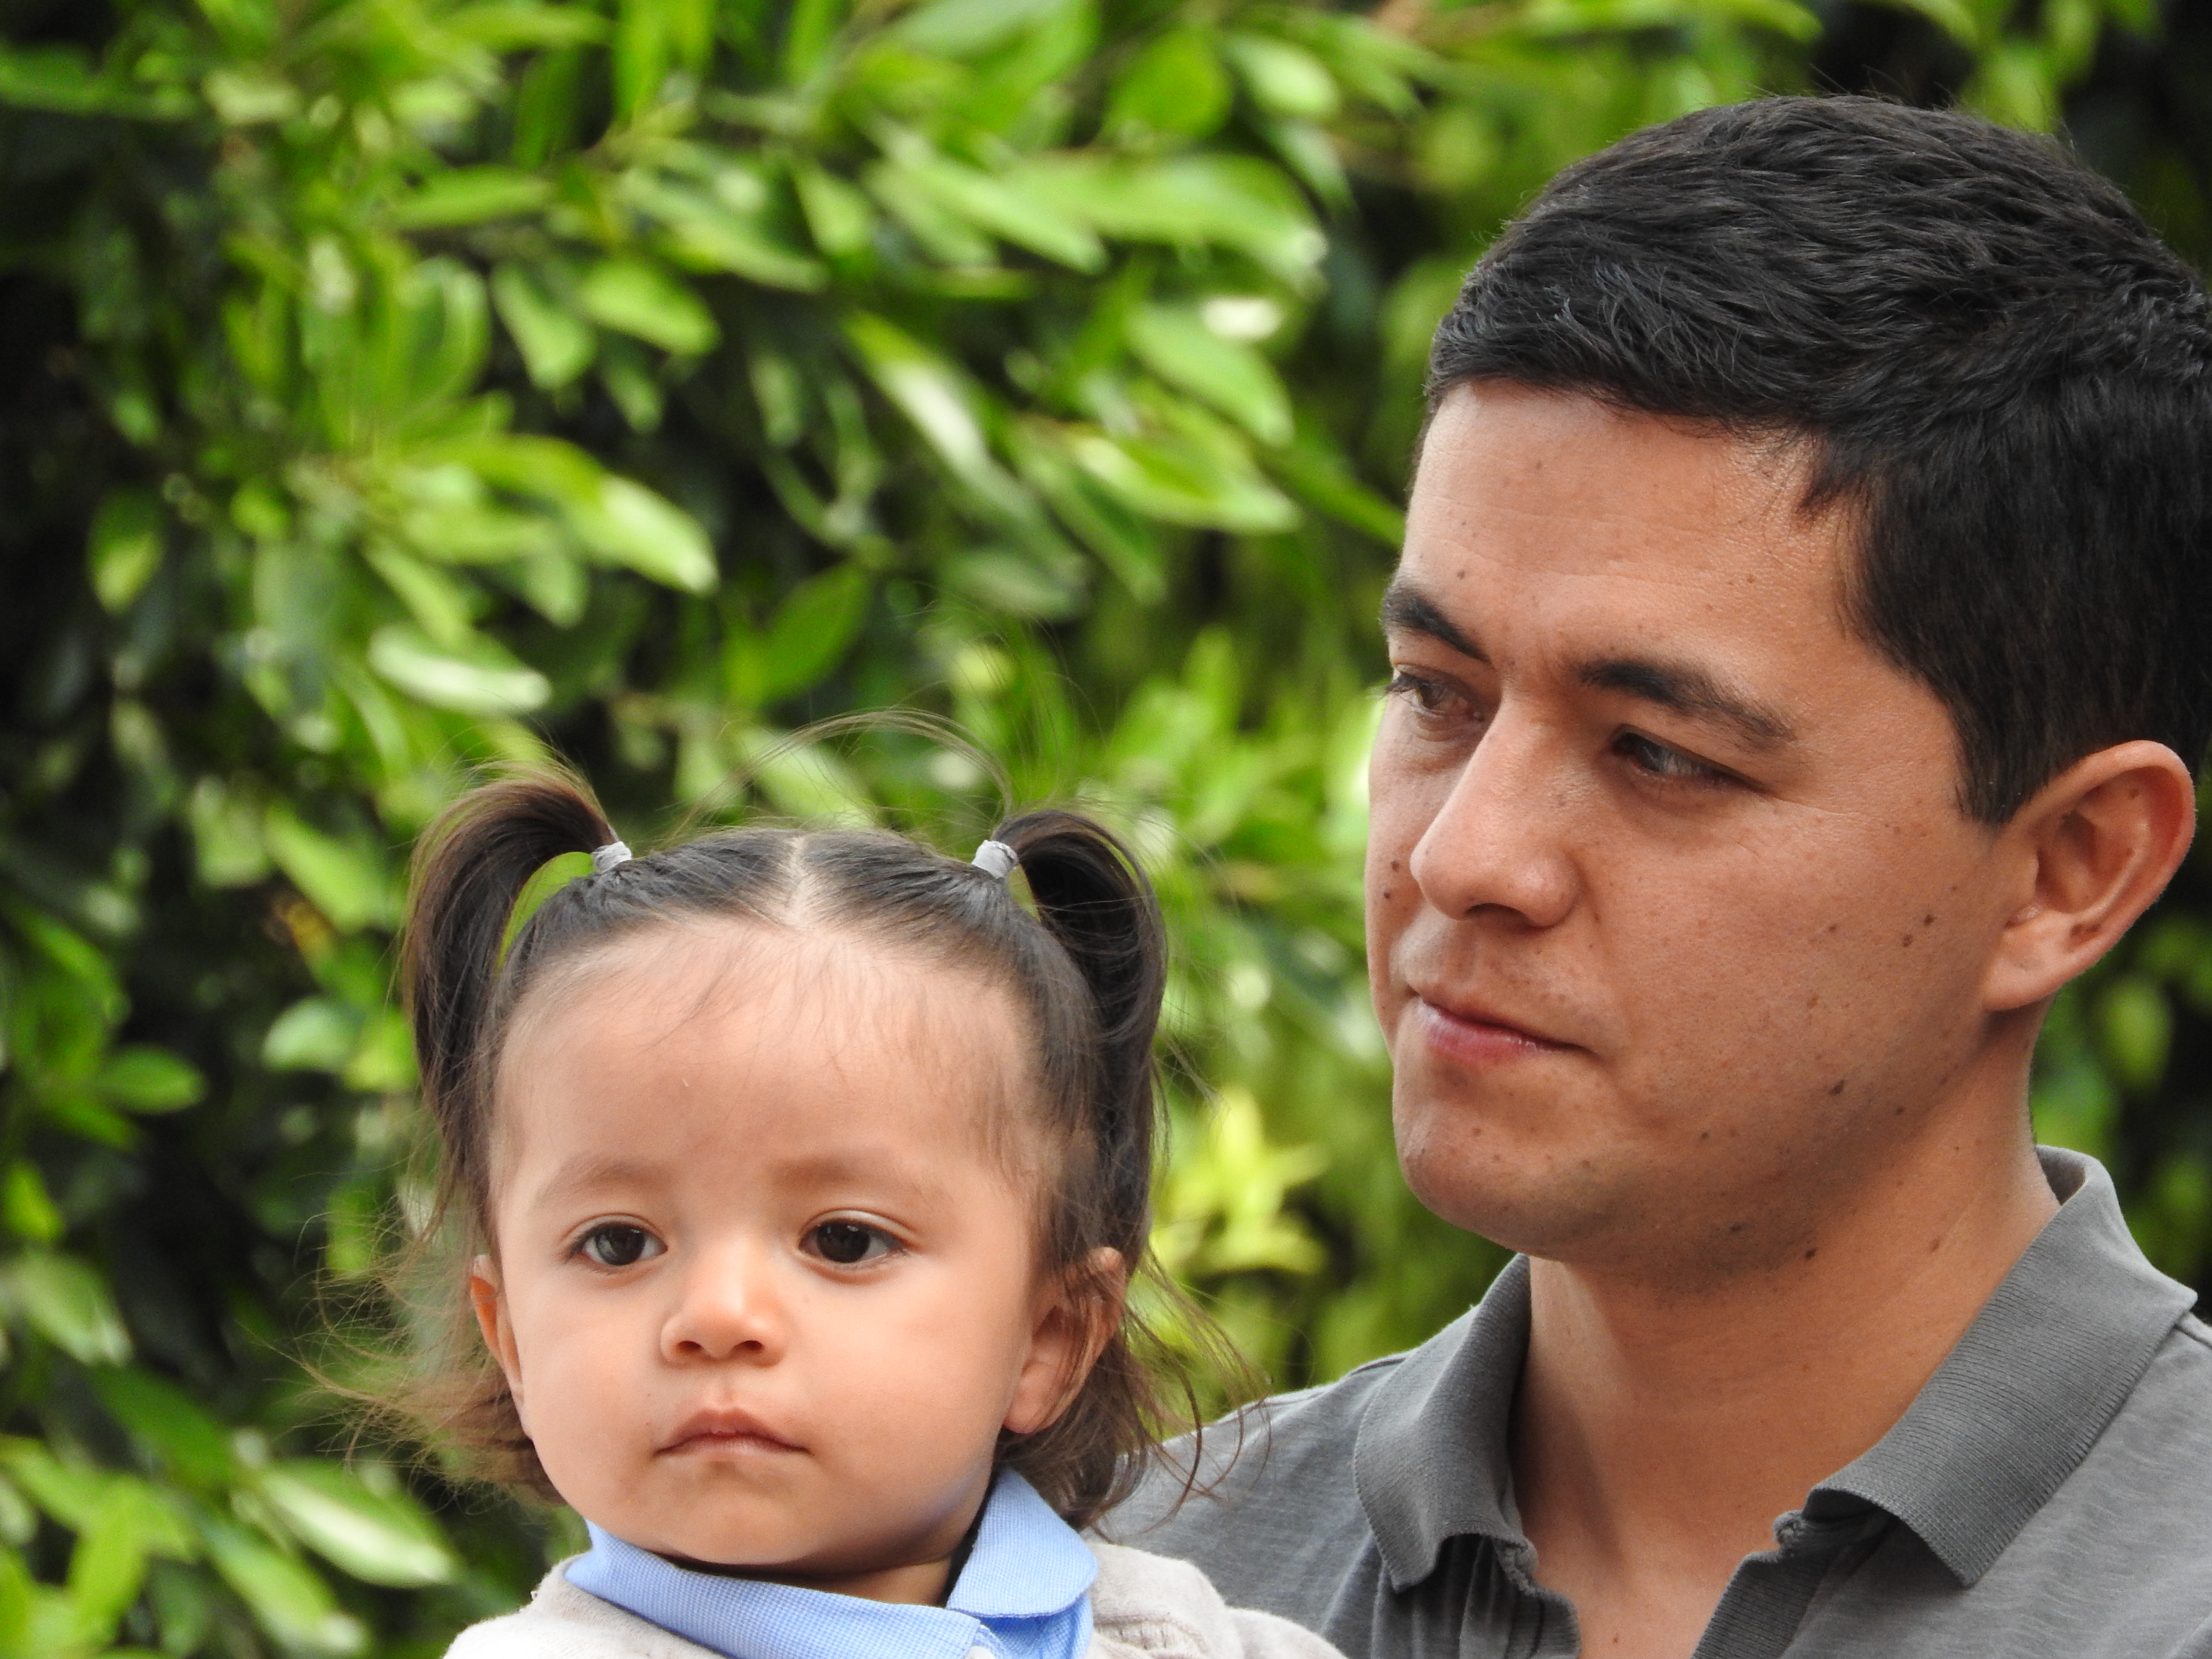
padre, nose, hairstyle, photograph, facial expression, vertebrate, human, ear, happy, mammal, iris, grass, People in nature, baby, toddler, leisure, fun, people, summer, recreation, event, Baby toddler clothing, child, spring, formal wear, vacation, sitting, eyewear